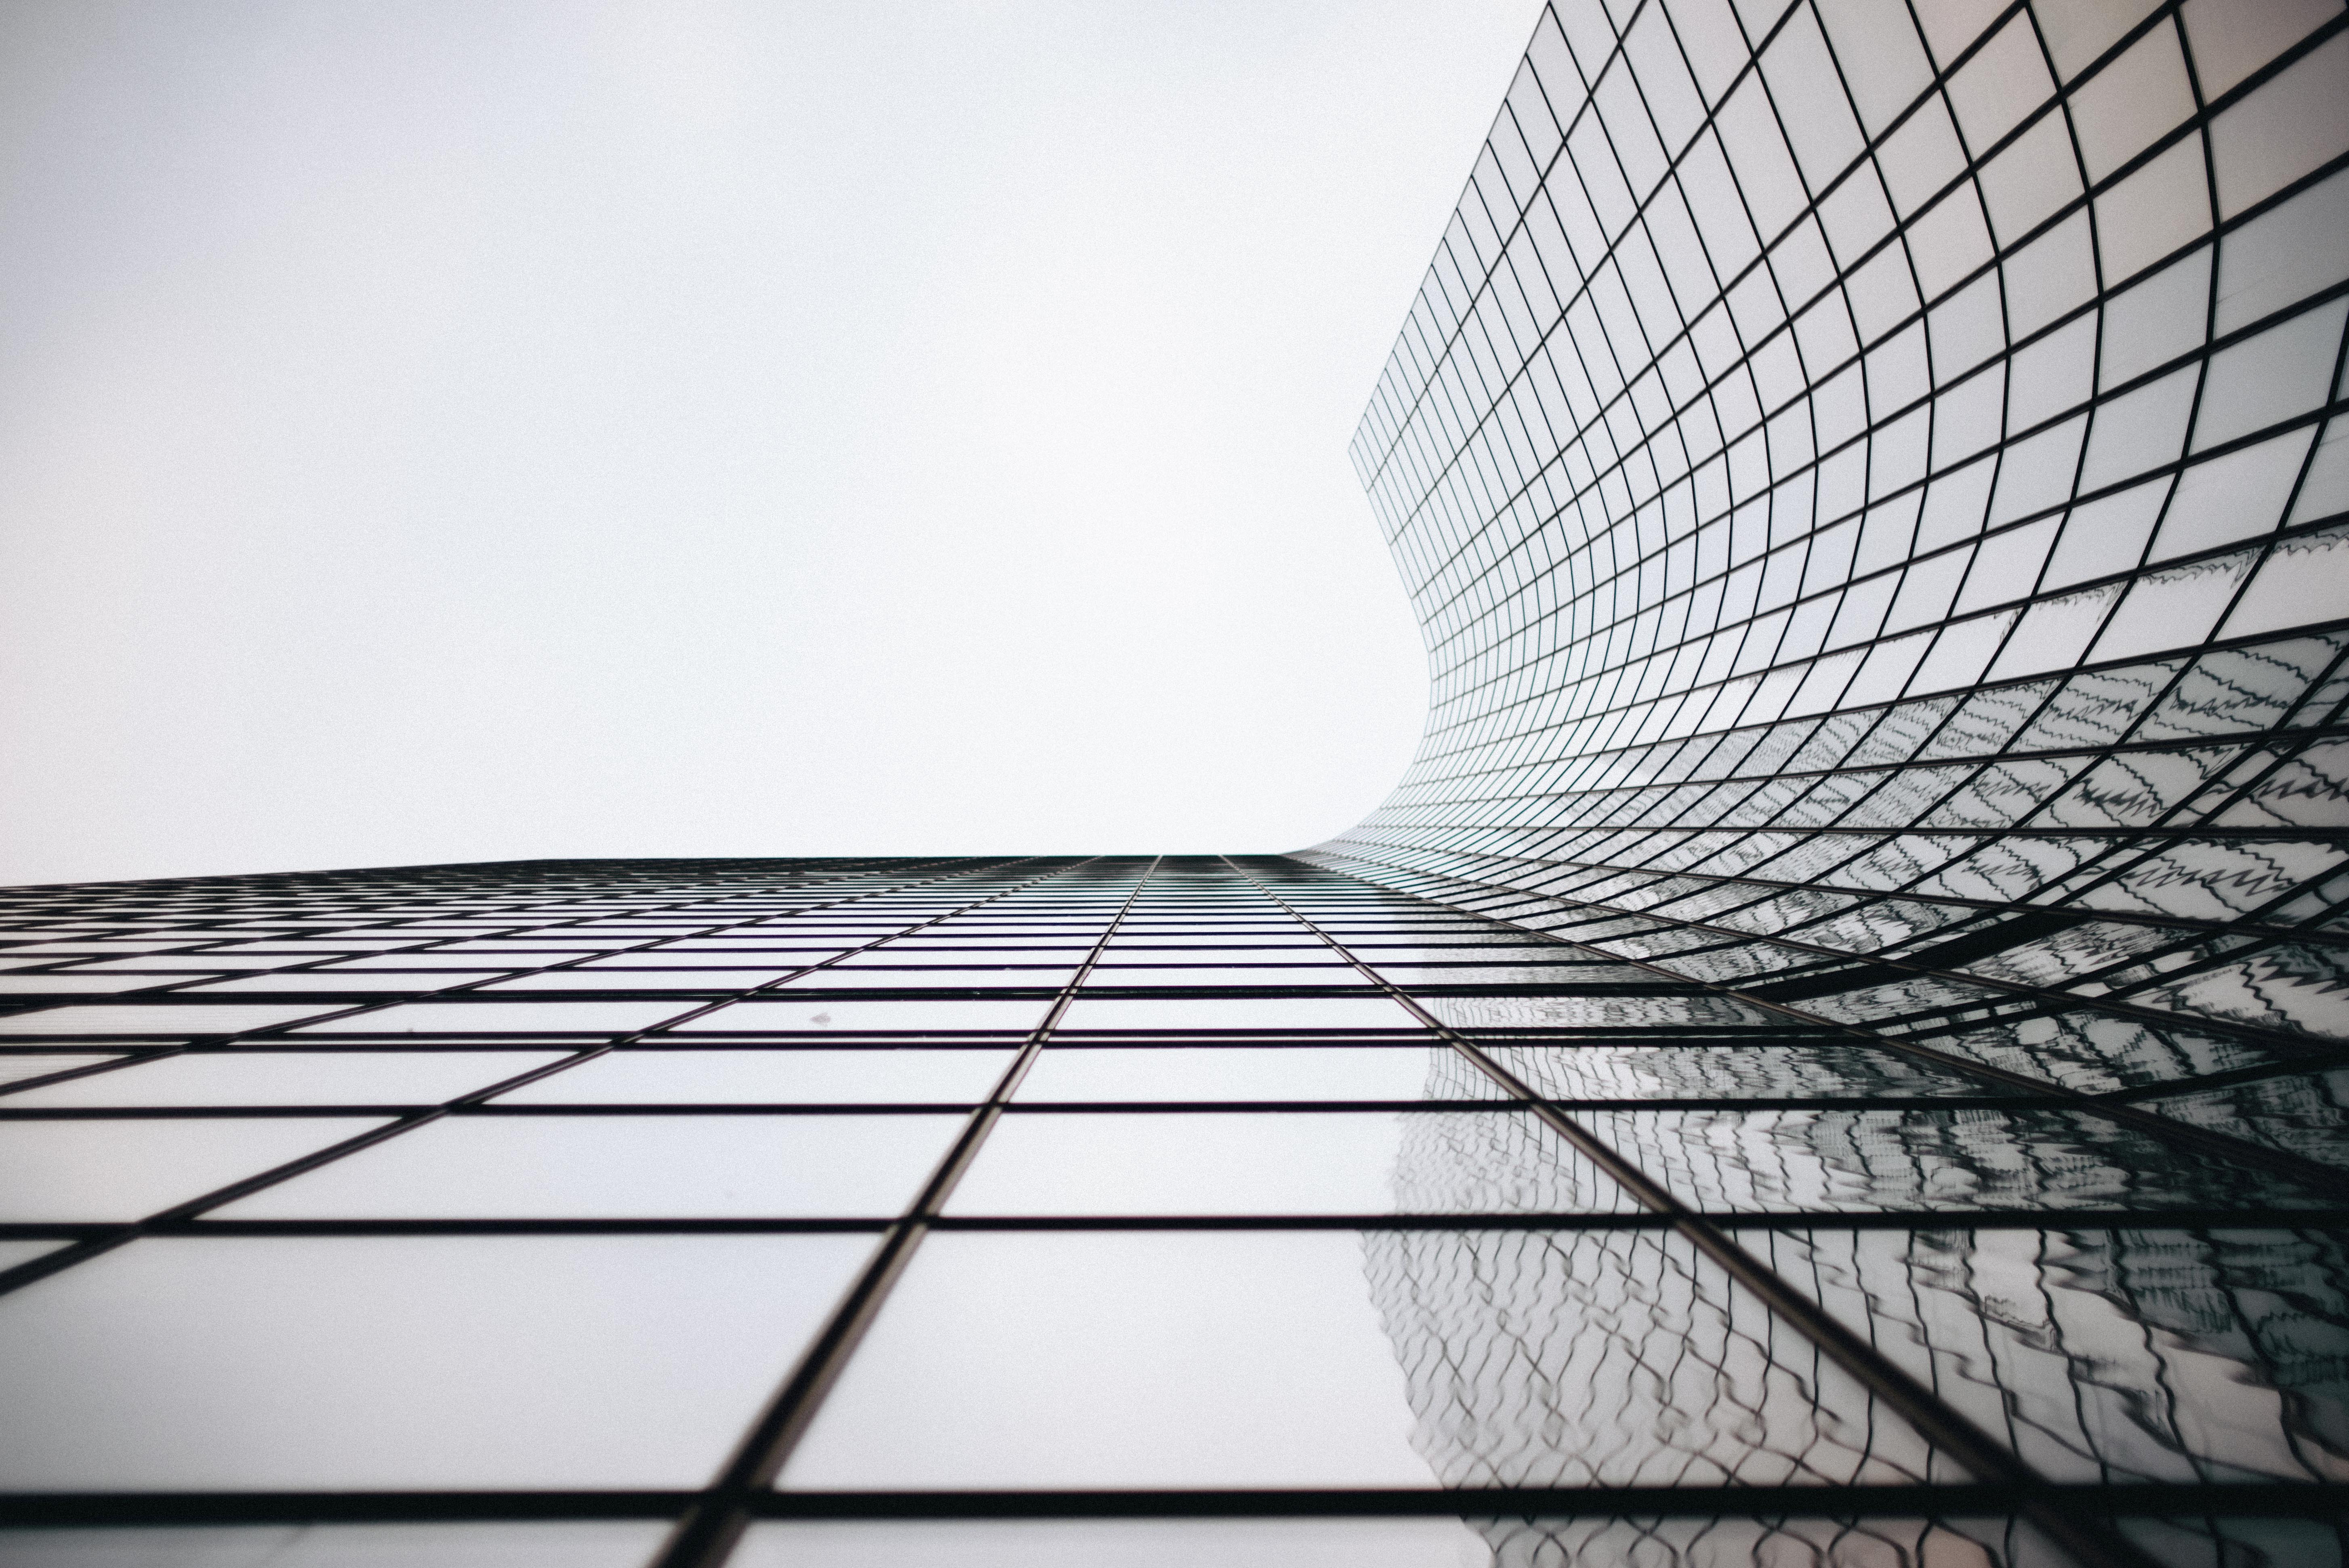
light, architecture, structure, glass, skyscraper, line, reflection, facade, looking up, symmetry, shape, daylighting